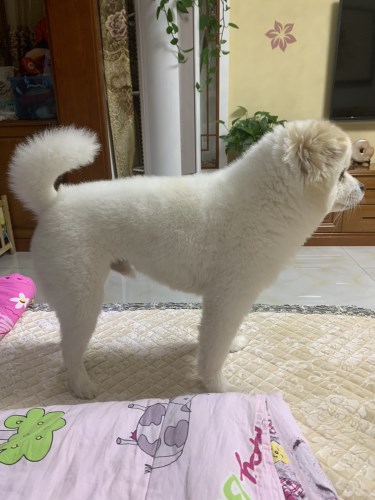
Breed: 1936-n000005-Pomeranian